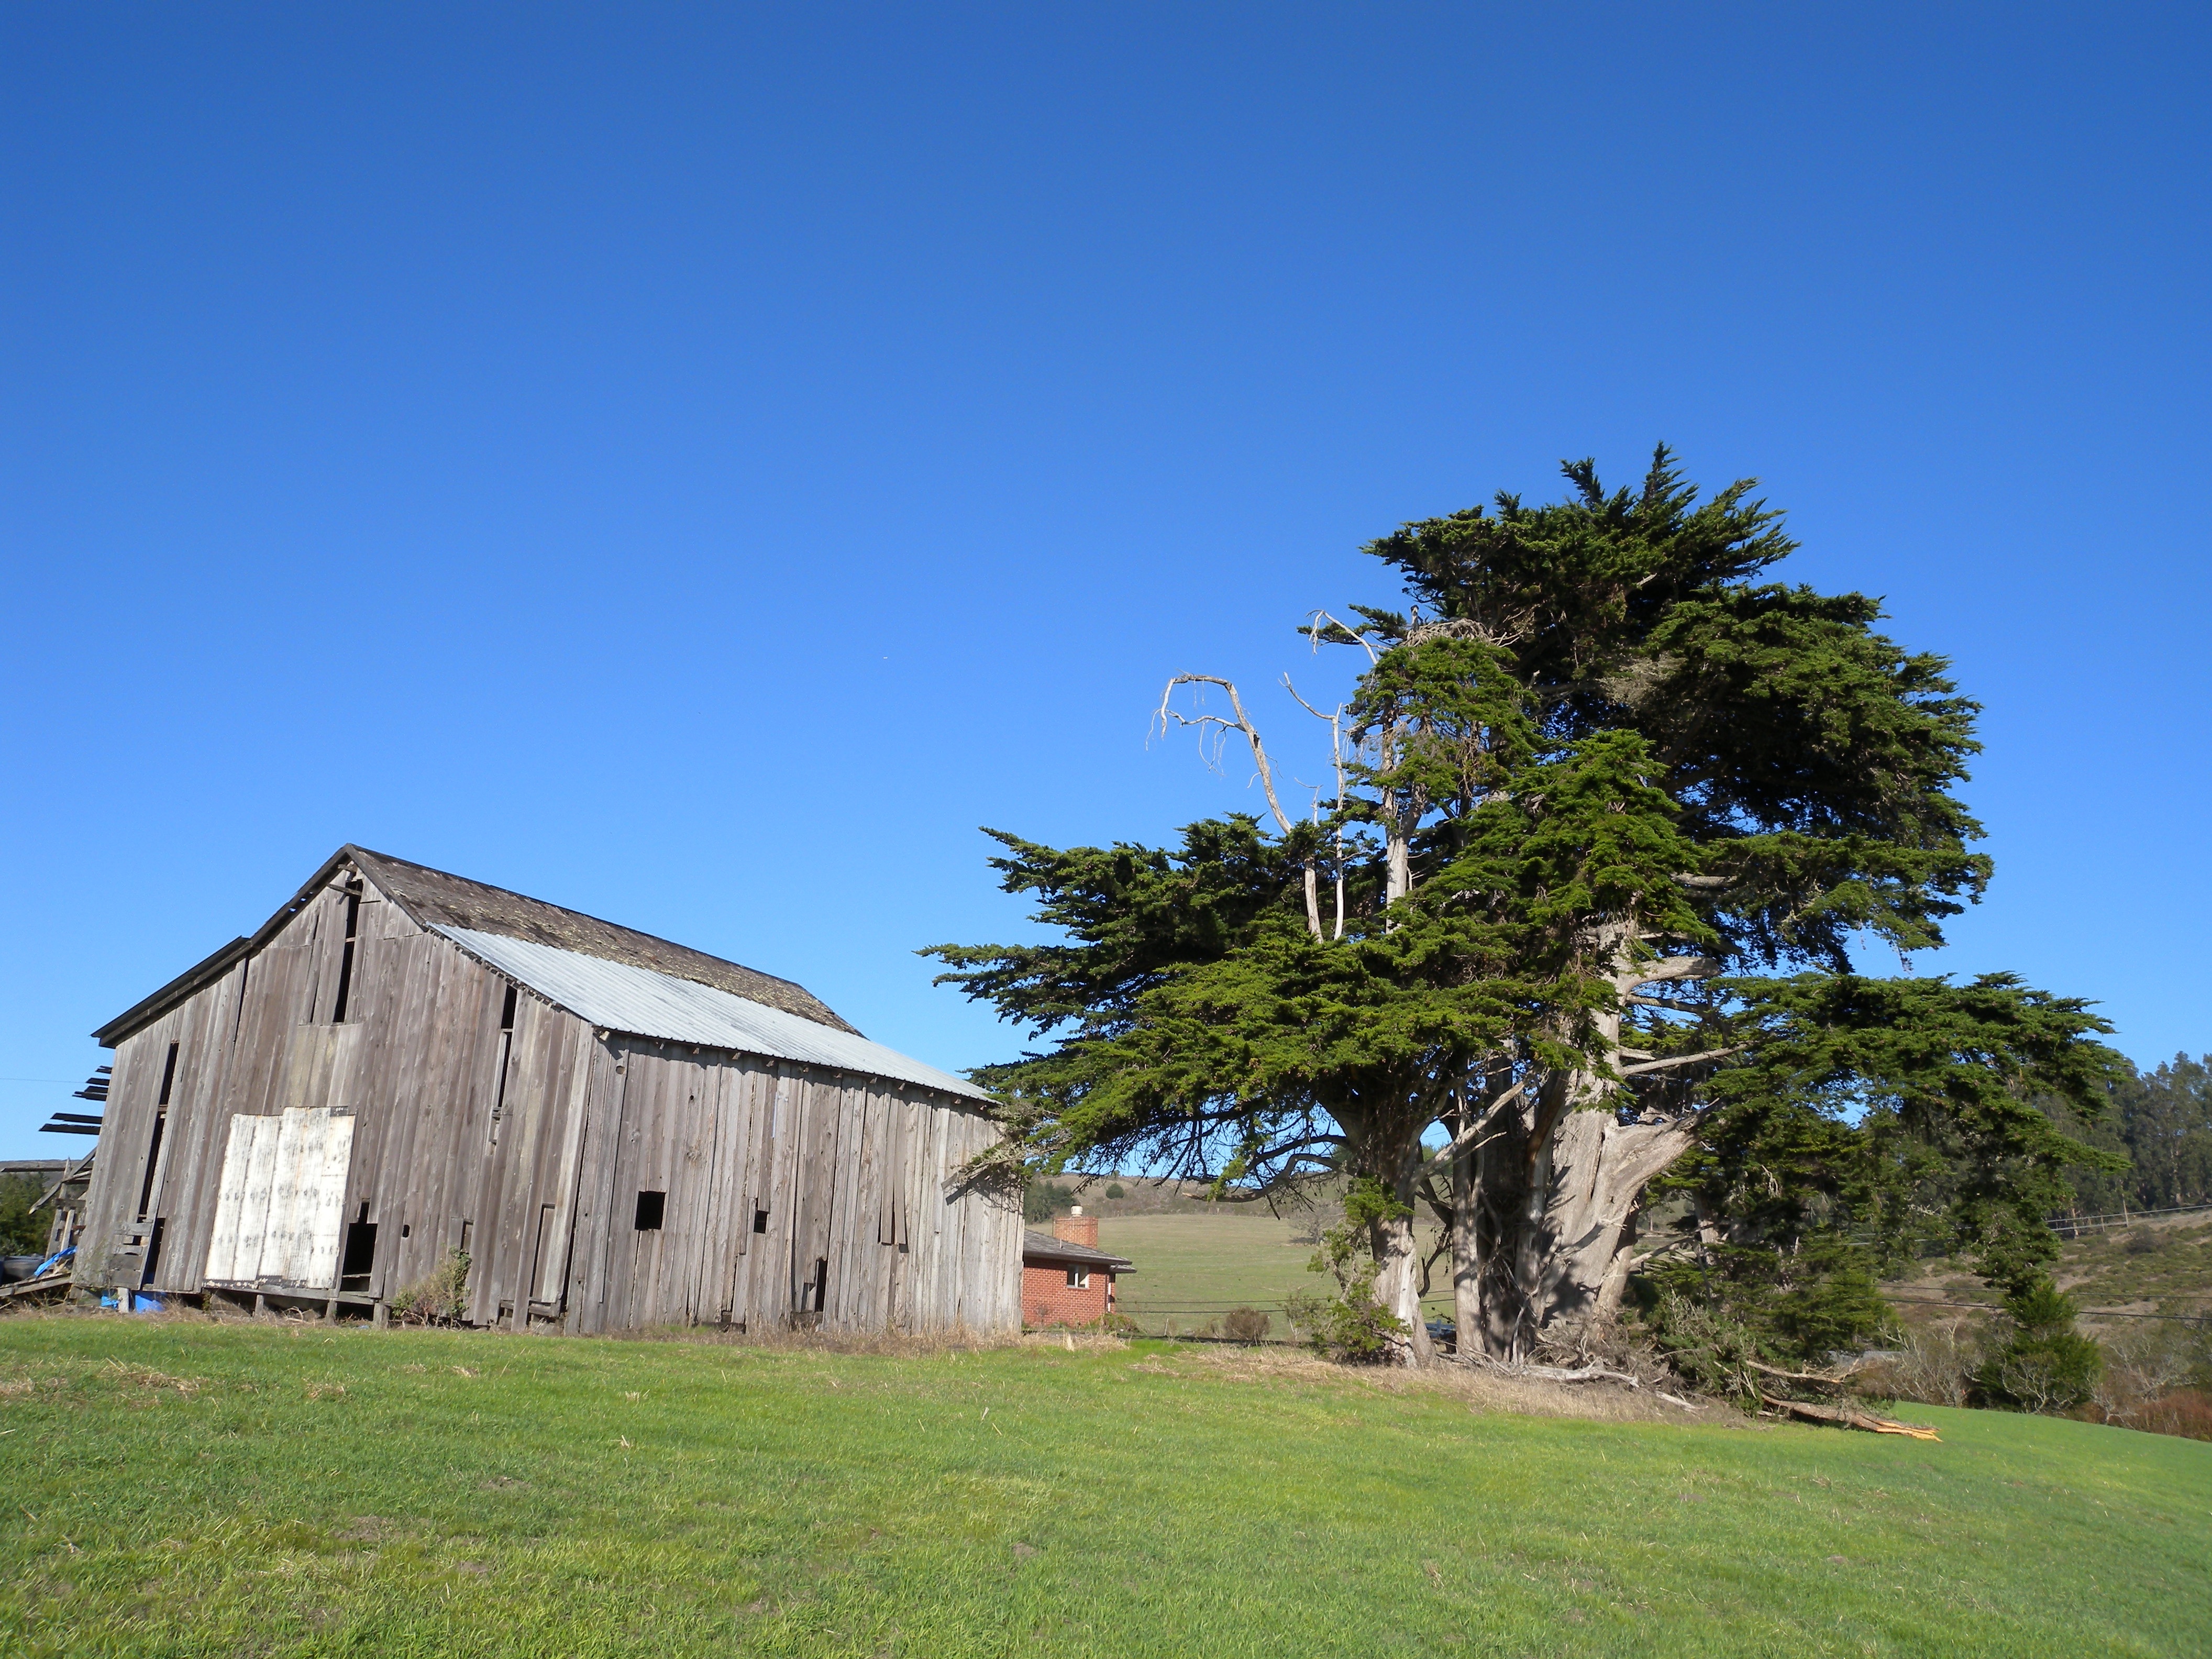
tree, house, home, property, estate, rural area, residential area